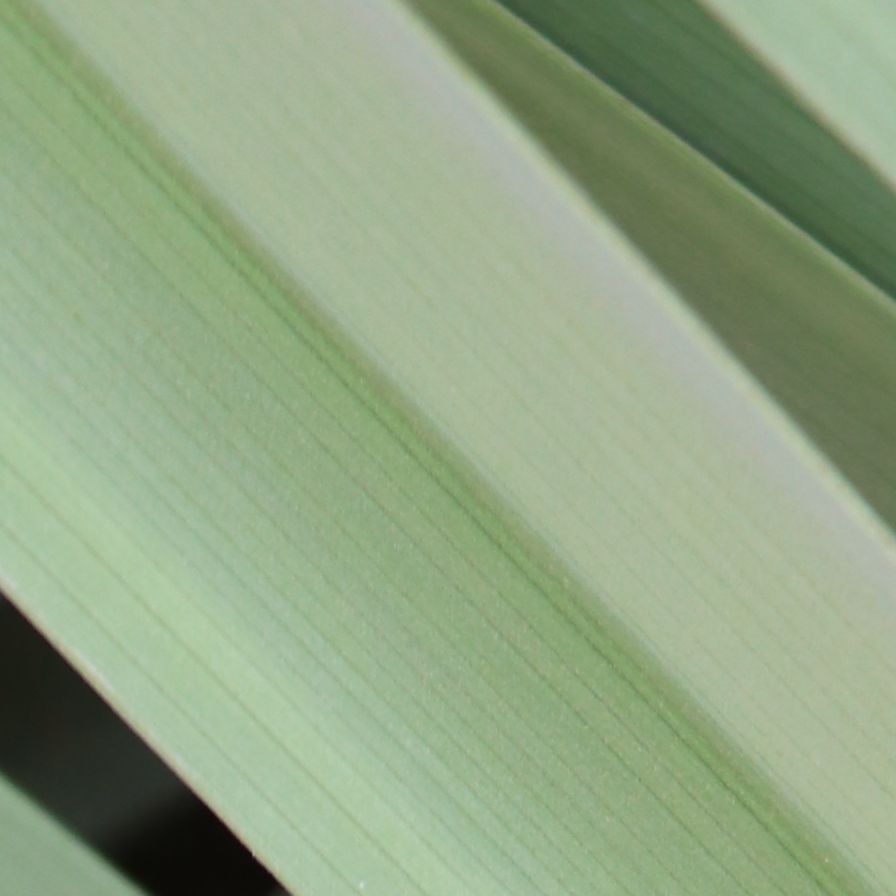
Label: Healthy